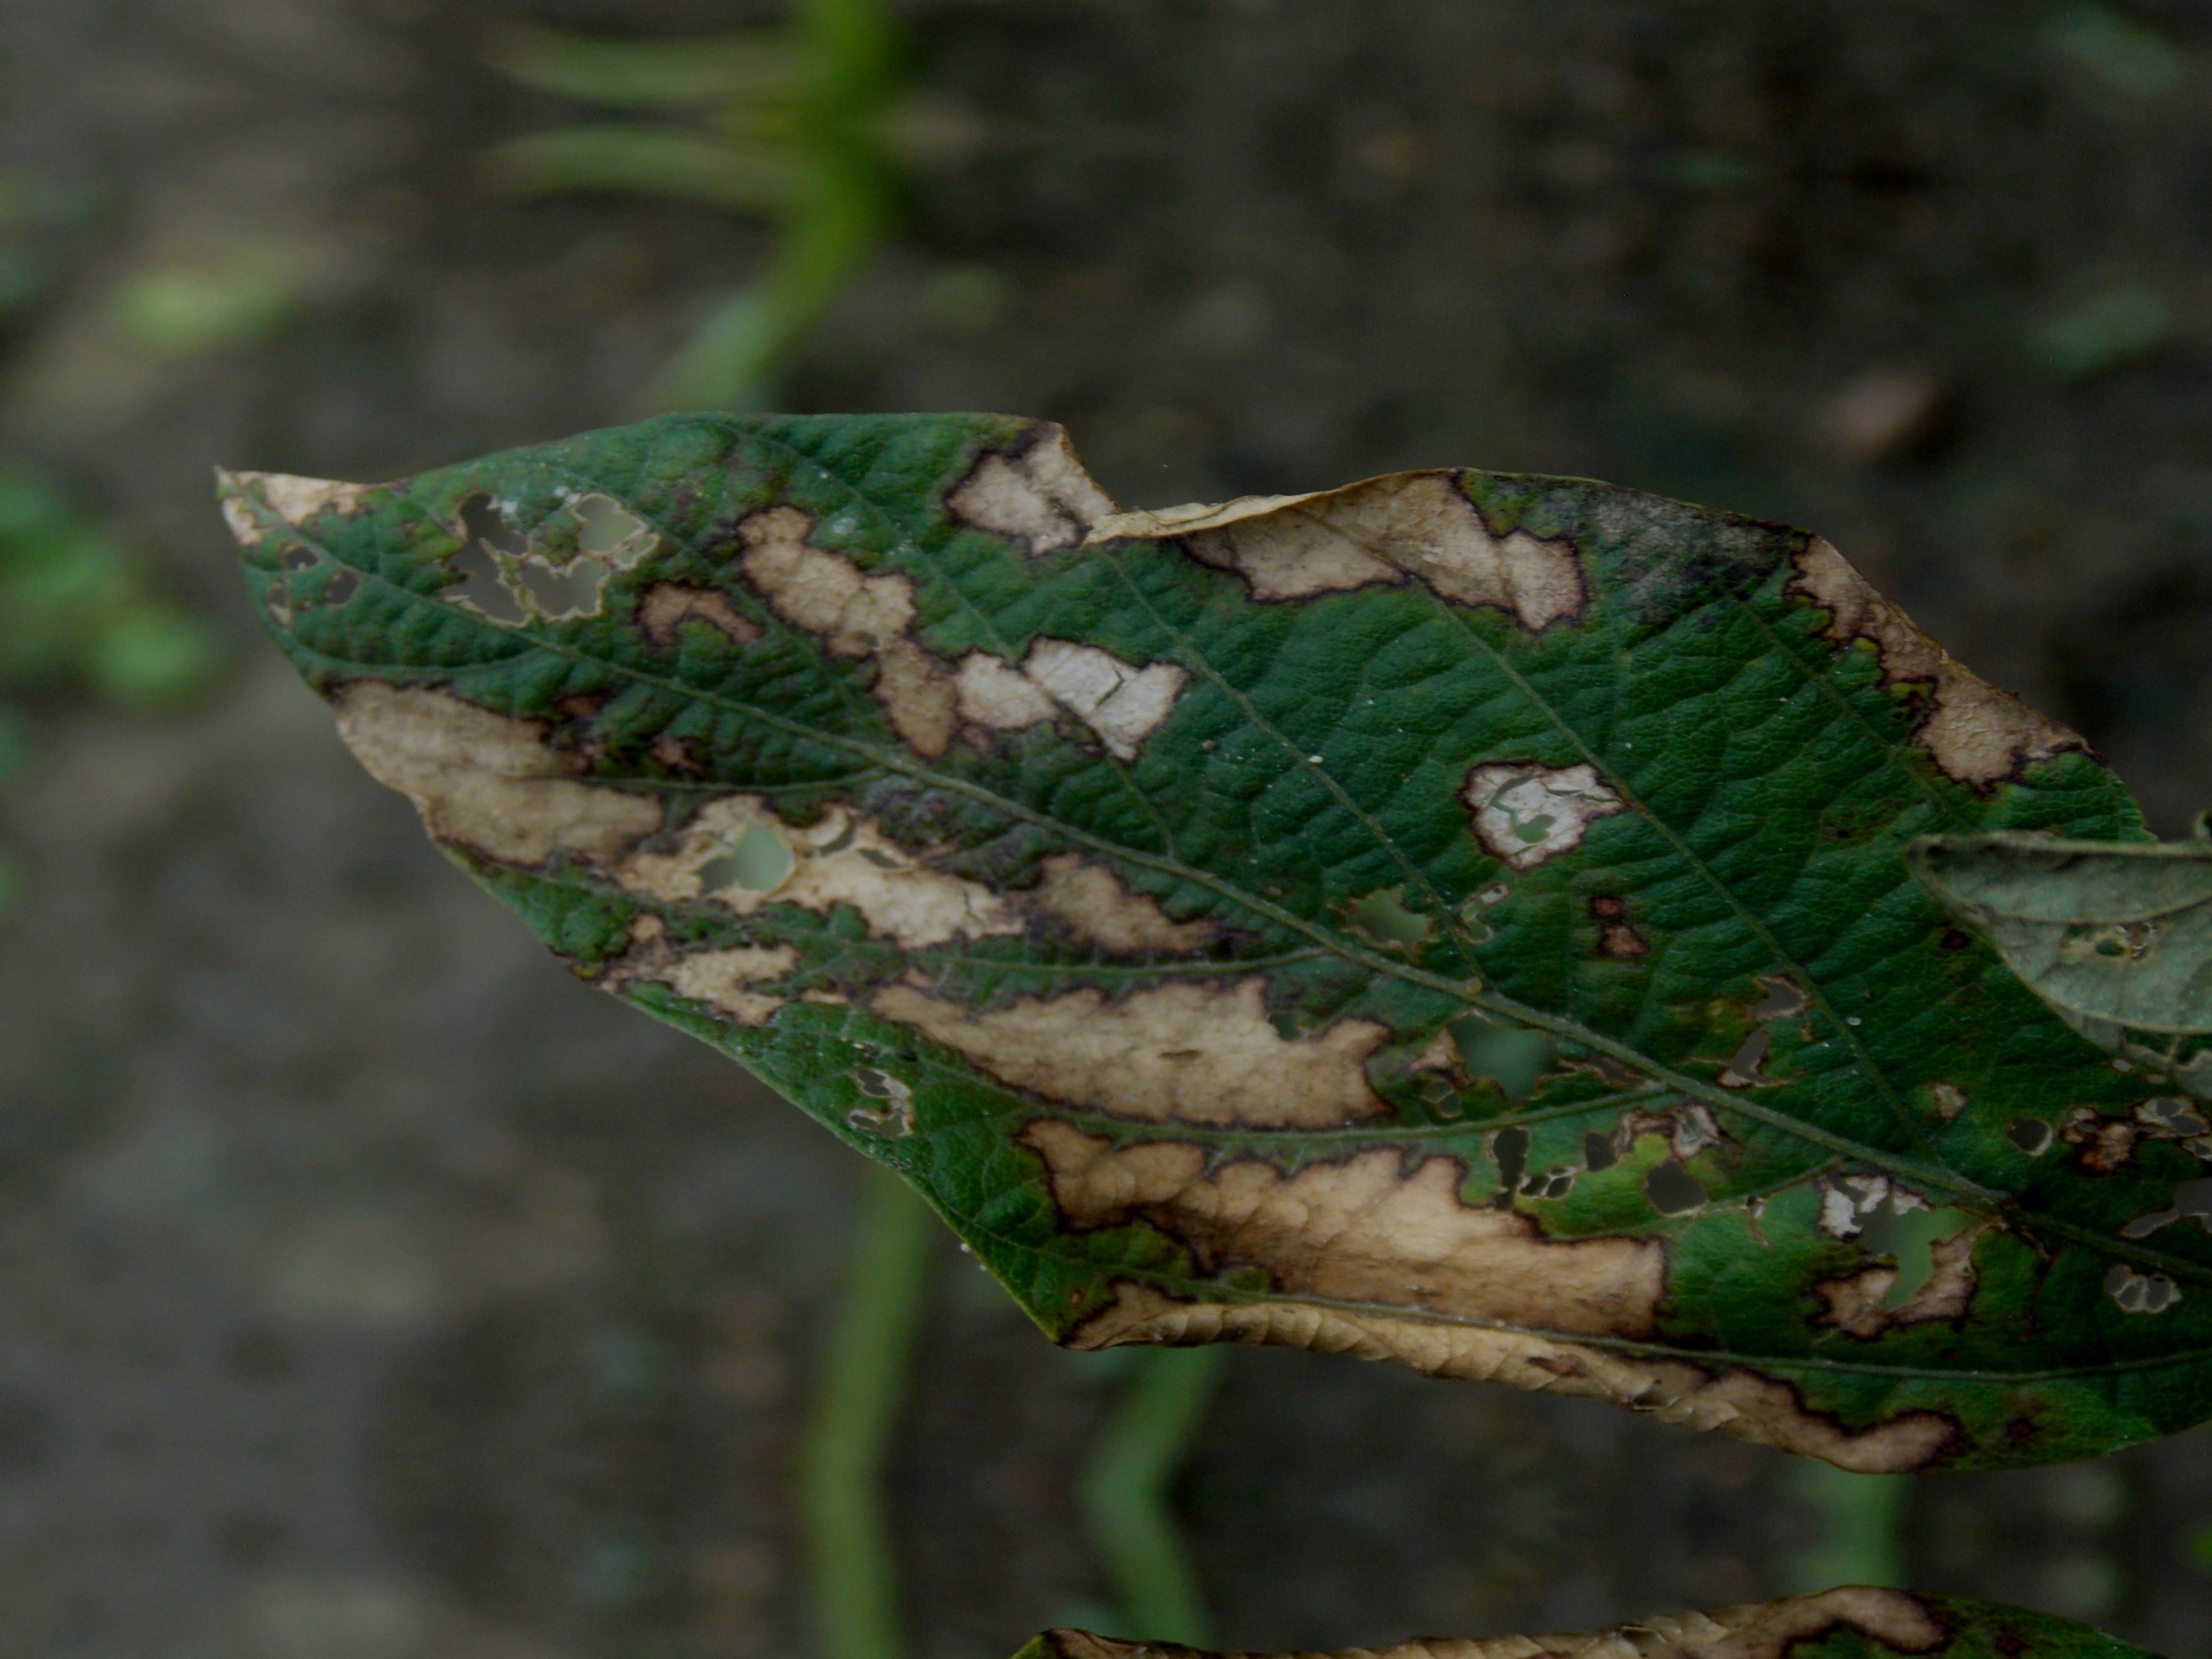
Label: Disease